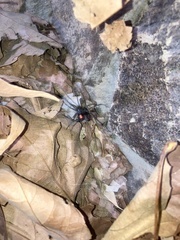
Species: Lactrodectus_hesperus